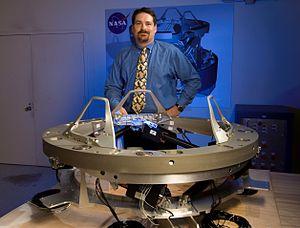
Un système d'amarrage sonde-cône est un dispositif d'accrochage mécanique des véhicules spatiaux comportant une partie mâle, appelée sonde, portée par le vaisseau manœuvrant et une partie femelle portée par le vaisseau approché. Ses fonctions sont de guider dans la dernière phase d'approche le vaisseau arrivant, d'amortir les réactions des vaisseaux entrant en contact, puis de verrouiller l'accrochage.
Le NASA Docking System ou international Low Impact Docking System est un système d'amarrage conçu par la NASA pour la nouvelle génération des vaisseaux spatiaux habités. Il devait être utilisé initialement par le vaisseau de sauvetage X-38 dont le rôle était de permettre l'évacuation de l'équipage permanent de la station spatiale internationale mais qui a été annulé par la suite. Il a été repris en février 2010 dans le cadre du programme de la station spatiale internationale : il doit équiper une des écoutilles d'un module de type nœud américain de la station ainsi que certains des vaisseaux visiteurs.